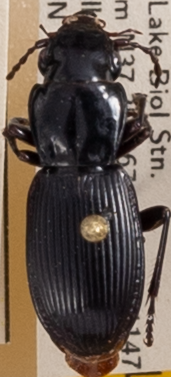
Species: Pterostichus rostratus
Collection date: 2021-06-29
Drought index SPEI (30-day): -0.03
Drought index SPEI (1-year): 0.47
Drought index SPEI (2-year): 1.28